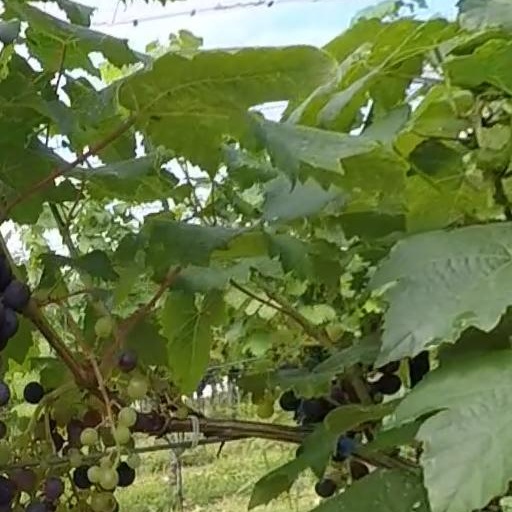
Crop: grape